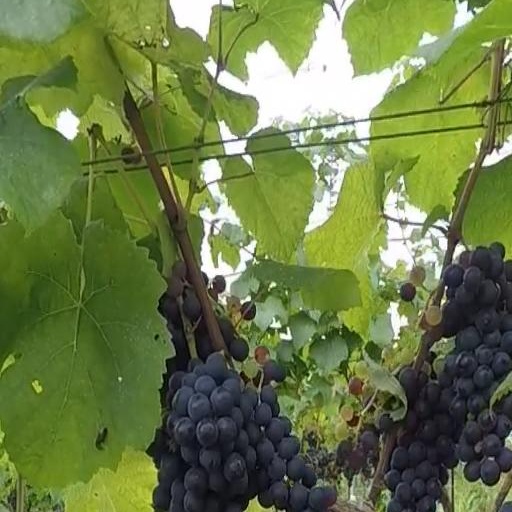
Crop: grape